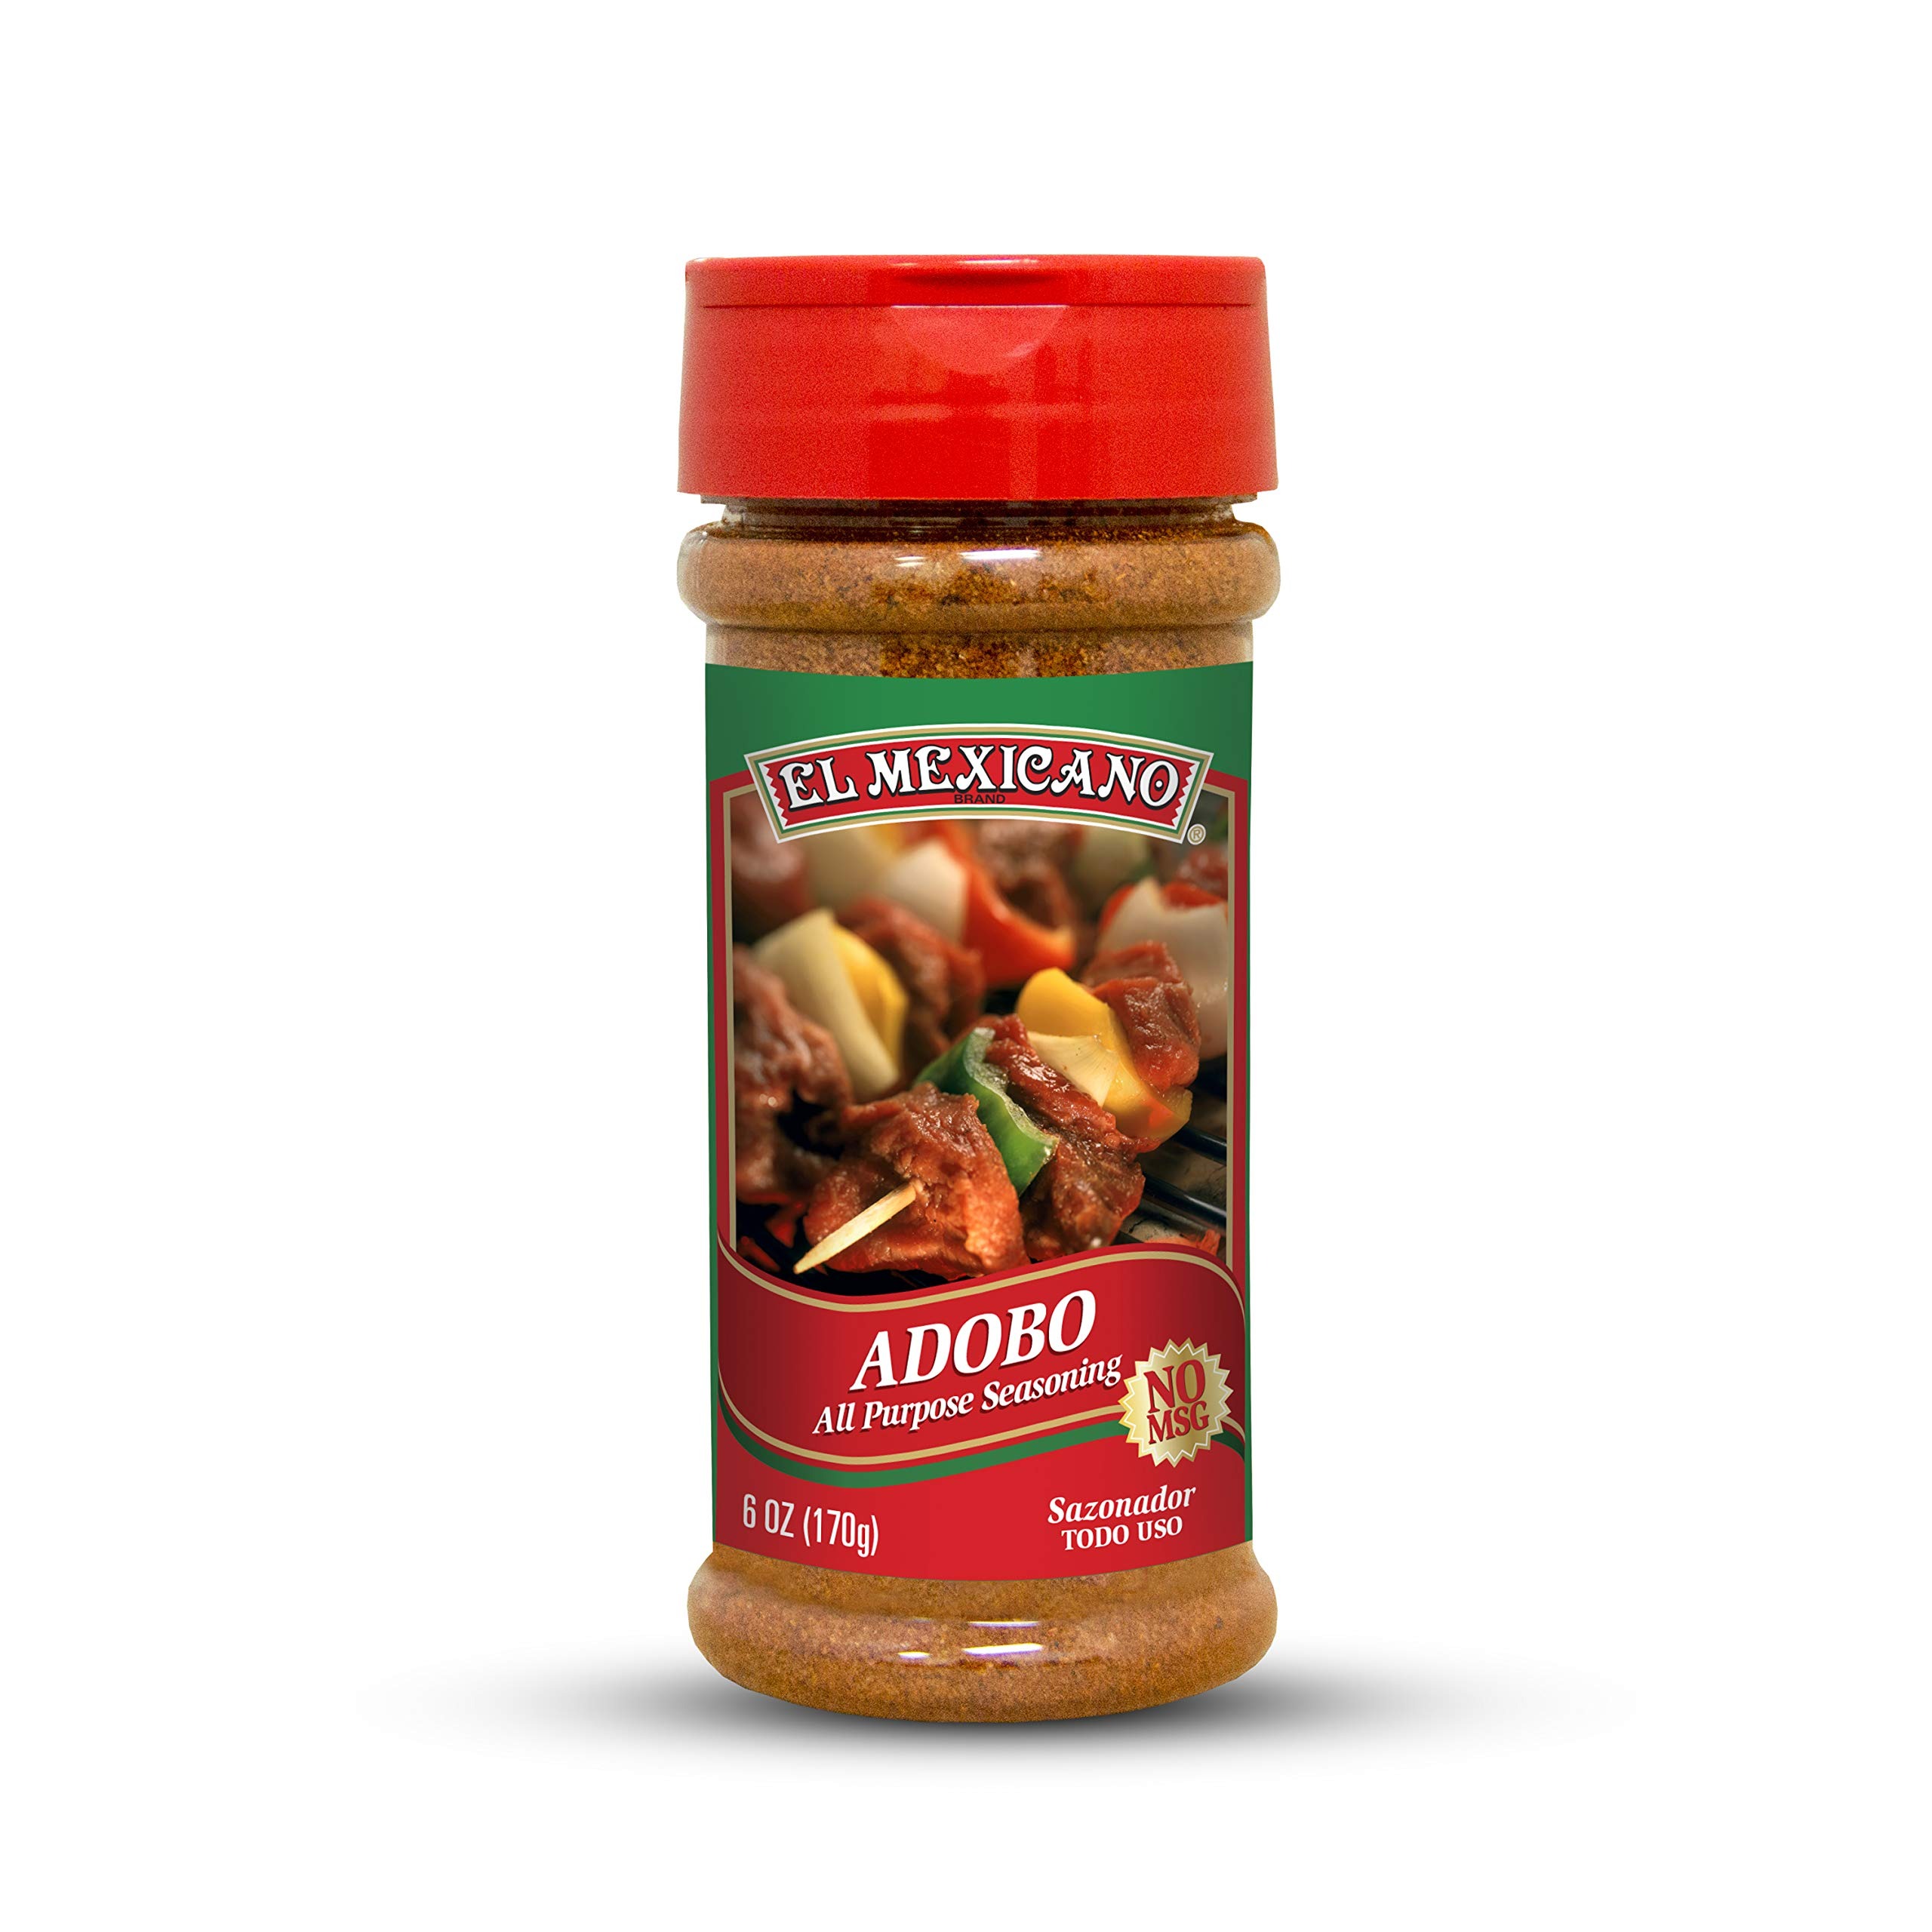
Item Name: El Mexicano 6 oz Seasonings (Adobo)
Bullet Point 1: RICH IN FLAVOR - Enhance the natural flavor of meat by sprinkling El Mexicano seasoning.
Bullet Point 2: MULTIPURPOSE USE: It can be used with Marinade pork, vegetables and more for flavor-packed tacos, quesadillas, burritos, burgers, and for other Mexican inspired cuisines.
Bullet Point 3: NUTRITIONAL QUALITIES - No MSG, Cholesterol Free,Trans Fat Free, Saturated Fat Free.
Value: 6.0
Unit: Ounce

Price: 9.99